Grand Analog

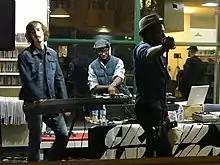
Grand Analog, November 2009

Grand Analog is a Canadian hip hop band, fronted by Odario Williams. The project combines R&B, jazz, reggae and rock influences into a hip hop style performed mainly on live instruments instead of digital electronics.